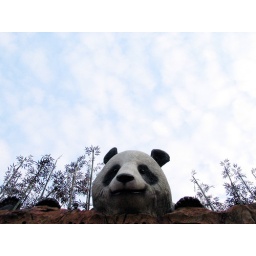
Panda under a blue sky